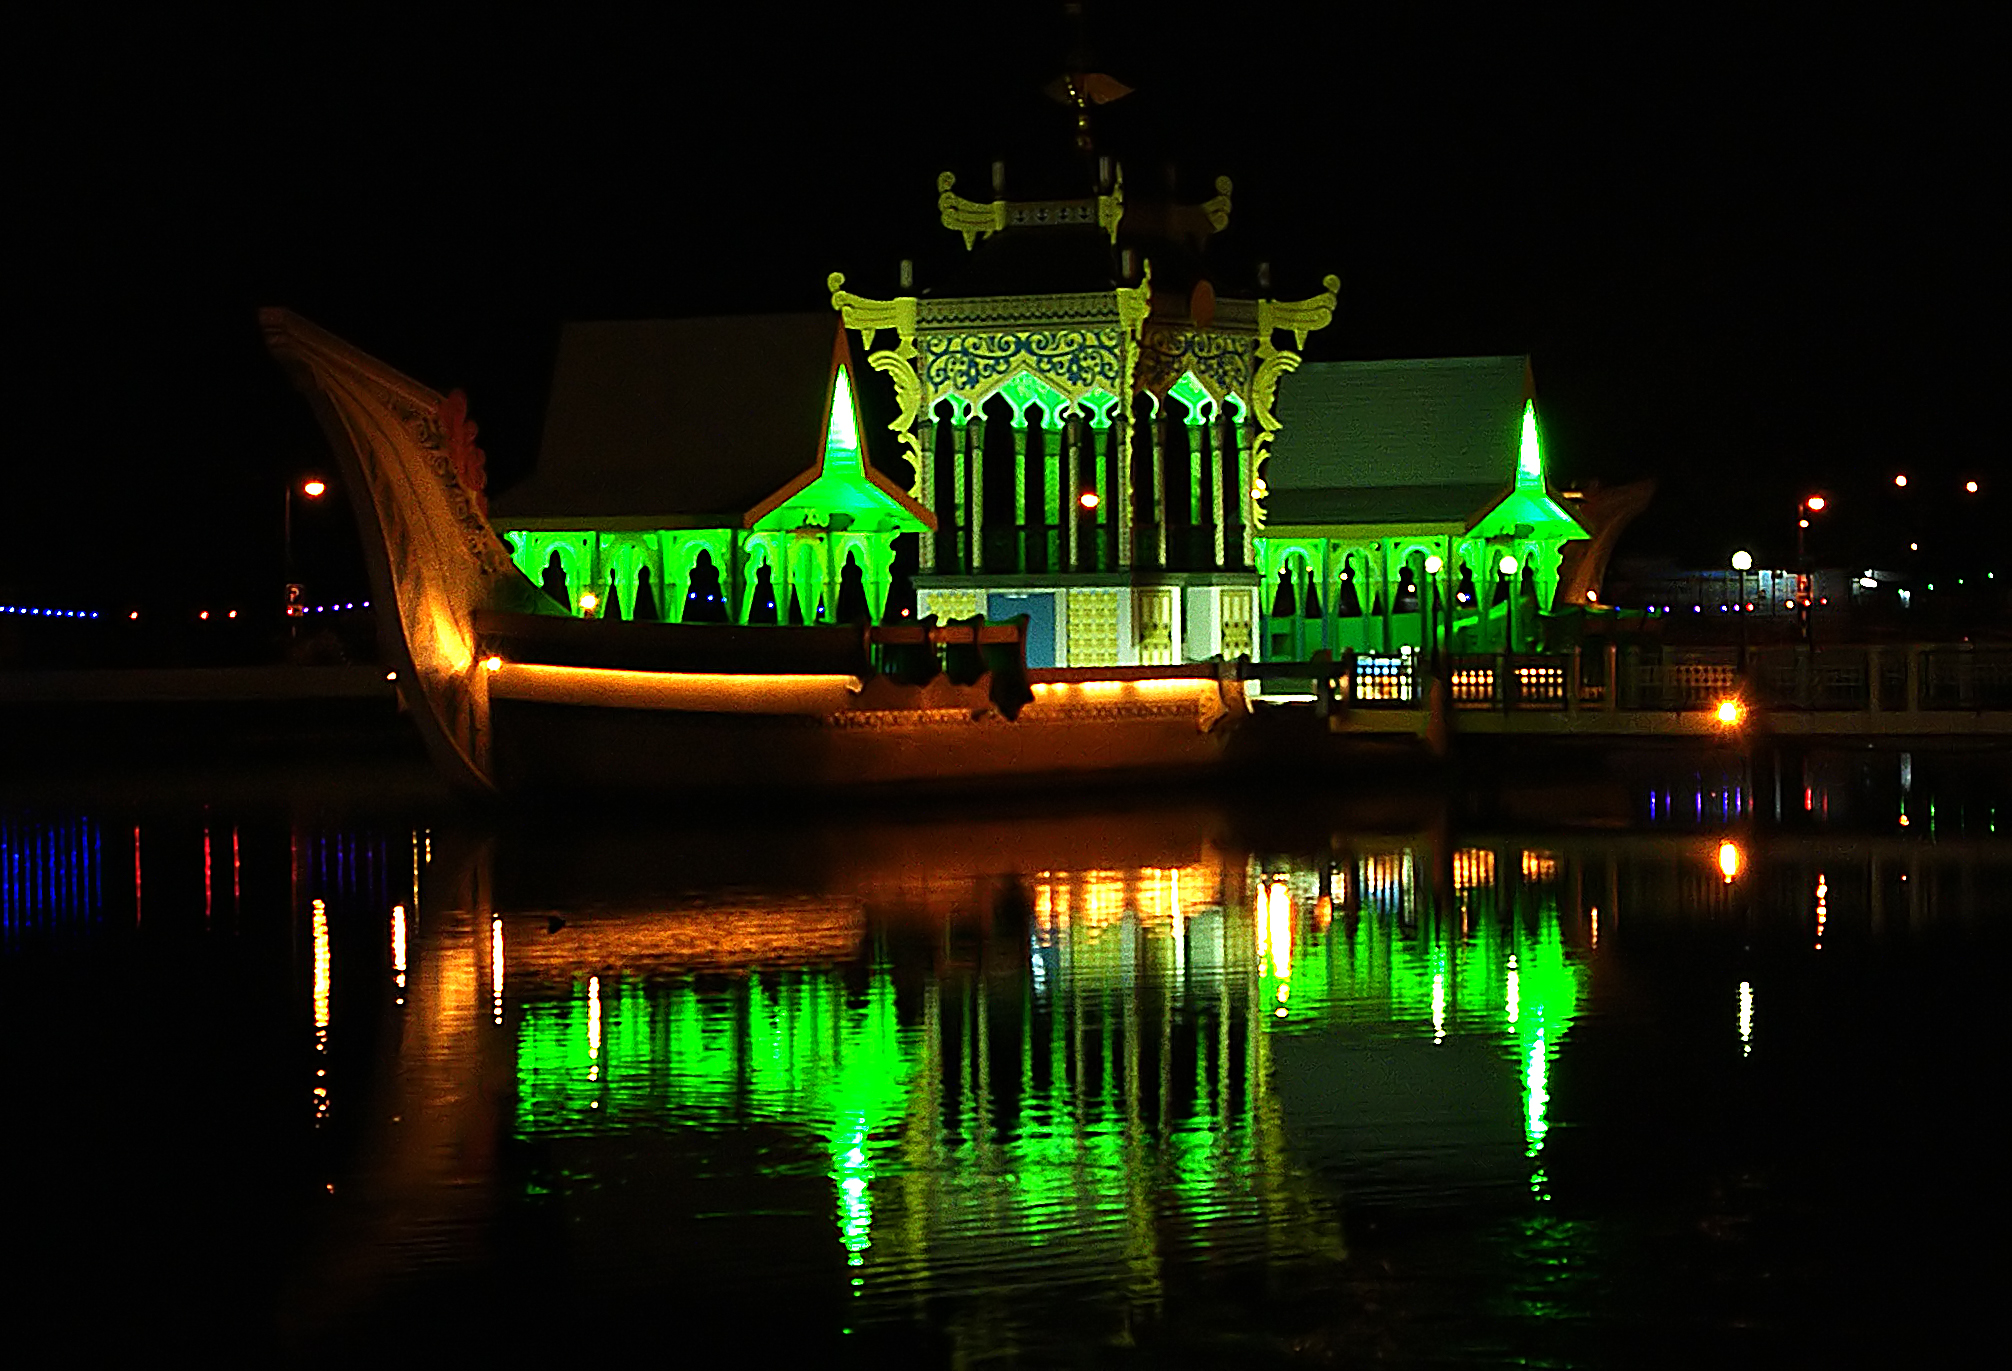
light, architecture, night, evening, reflection, darkness, lighting, publicdomain, mosque, brunei, islamicarchitecture, islamicmosque, brunie, mineret, bandarseribegawan